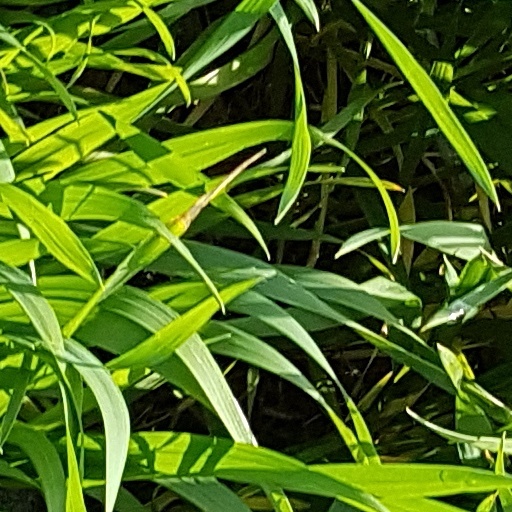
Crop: wheat